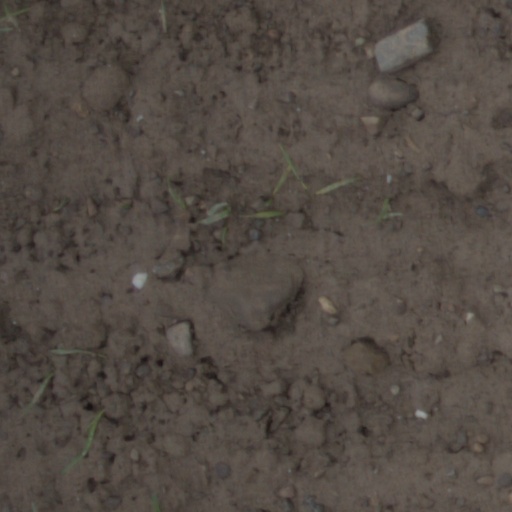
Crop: wheat